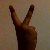
The image shows a hand gesture representing the number 2 in Indian Sign Language.